Soul music

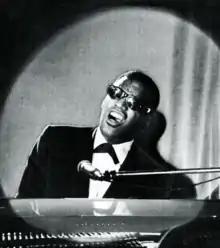
Ray Charles, one of soul music's pioneers and most influential artists, in 1967.

Soul music is a popular music genre that originated in African-American communities throughout the United States in the late 1950s and early 1960s. Catchy rhythms, stressed by handclaps and extemporaneous body movements, are an important hallmark of soul. Other characteristics are a call and response between the lead and backing vocalists, an especially tense vocal sound, and occasional improvisational additions, twirls, and auxiliary sounds. Soul music is known for reflecting African-American identity and stressing the importance of African-American culture.